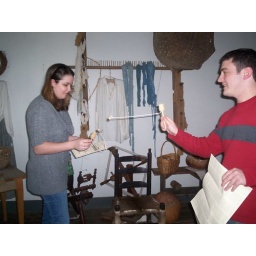
trying to catch the ball in the cup